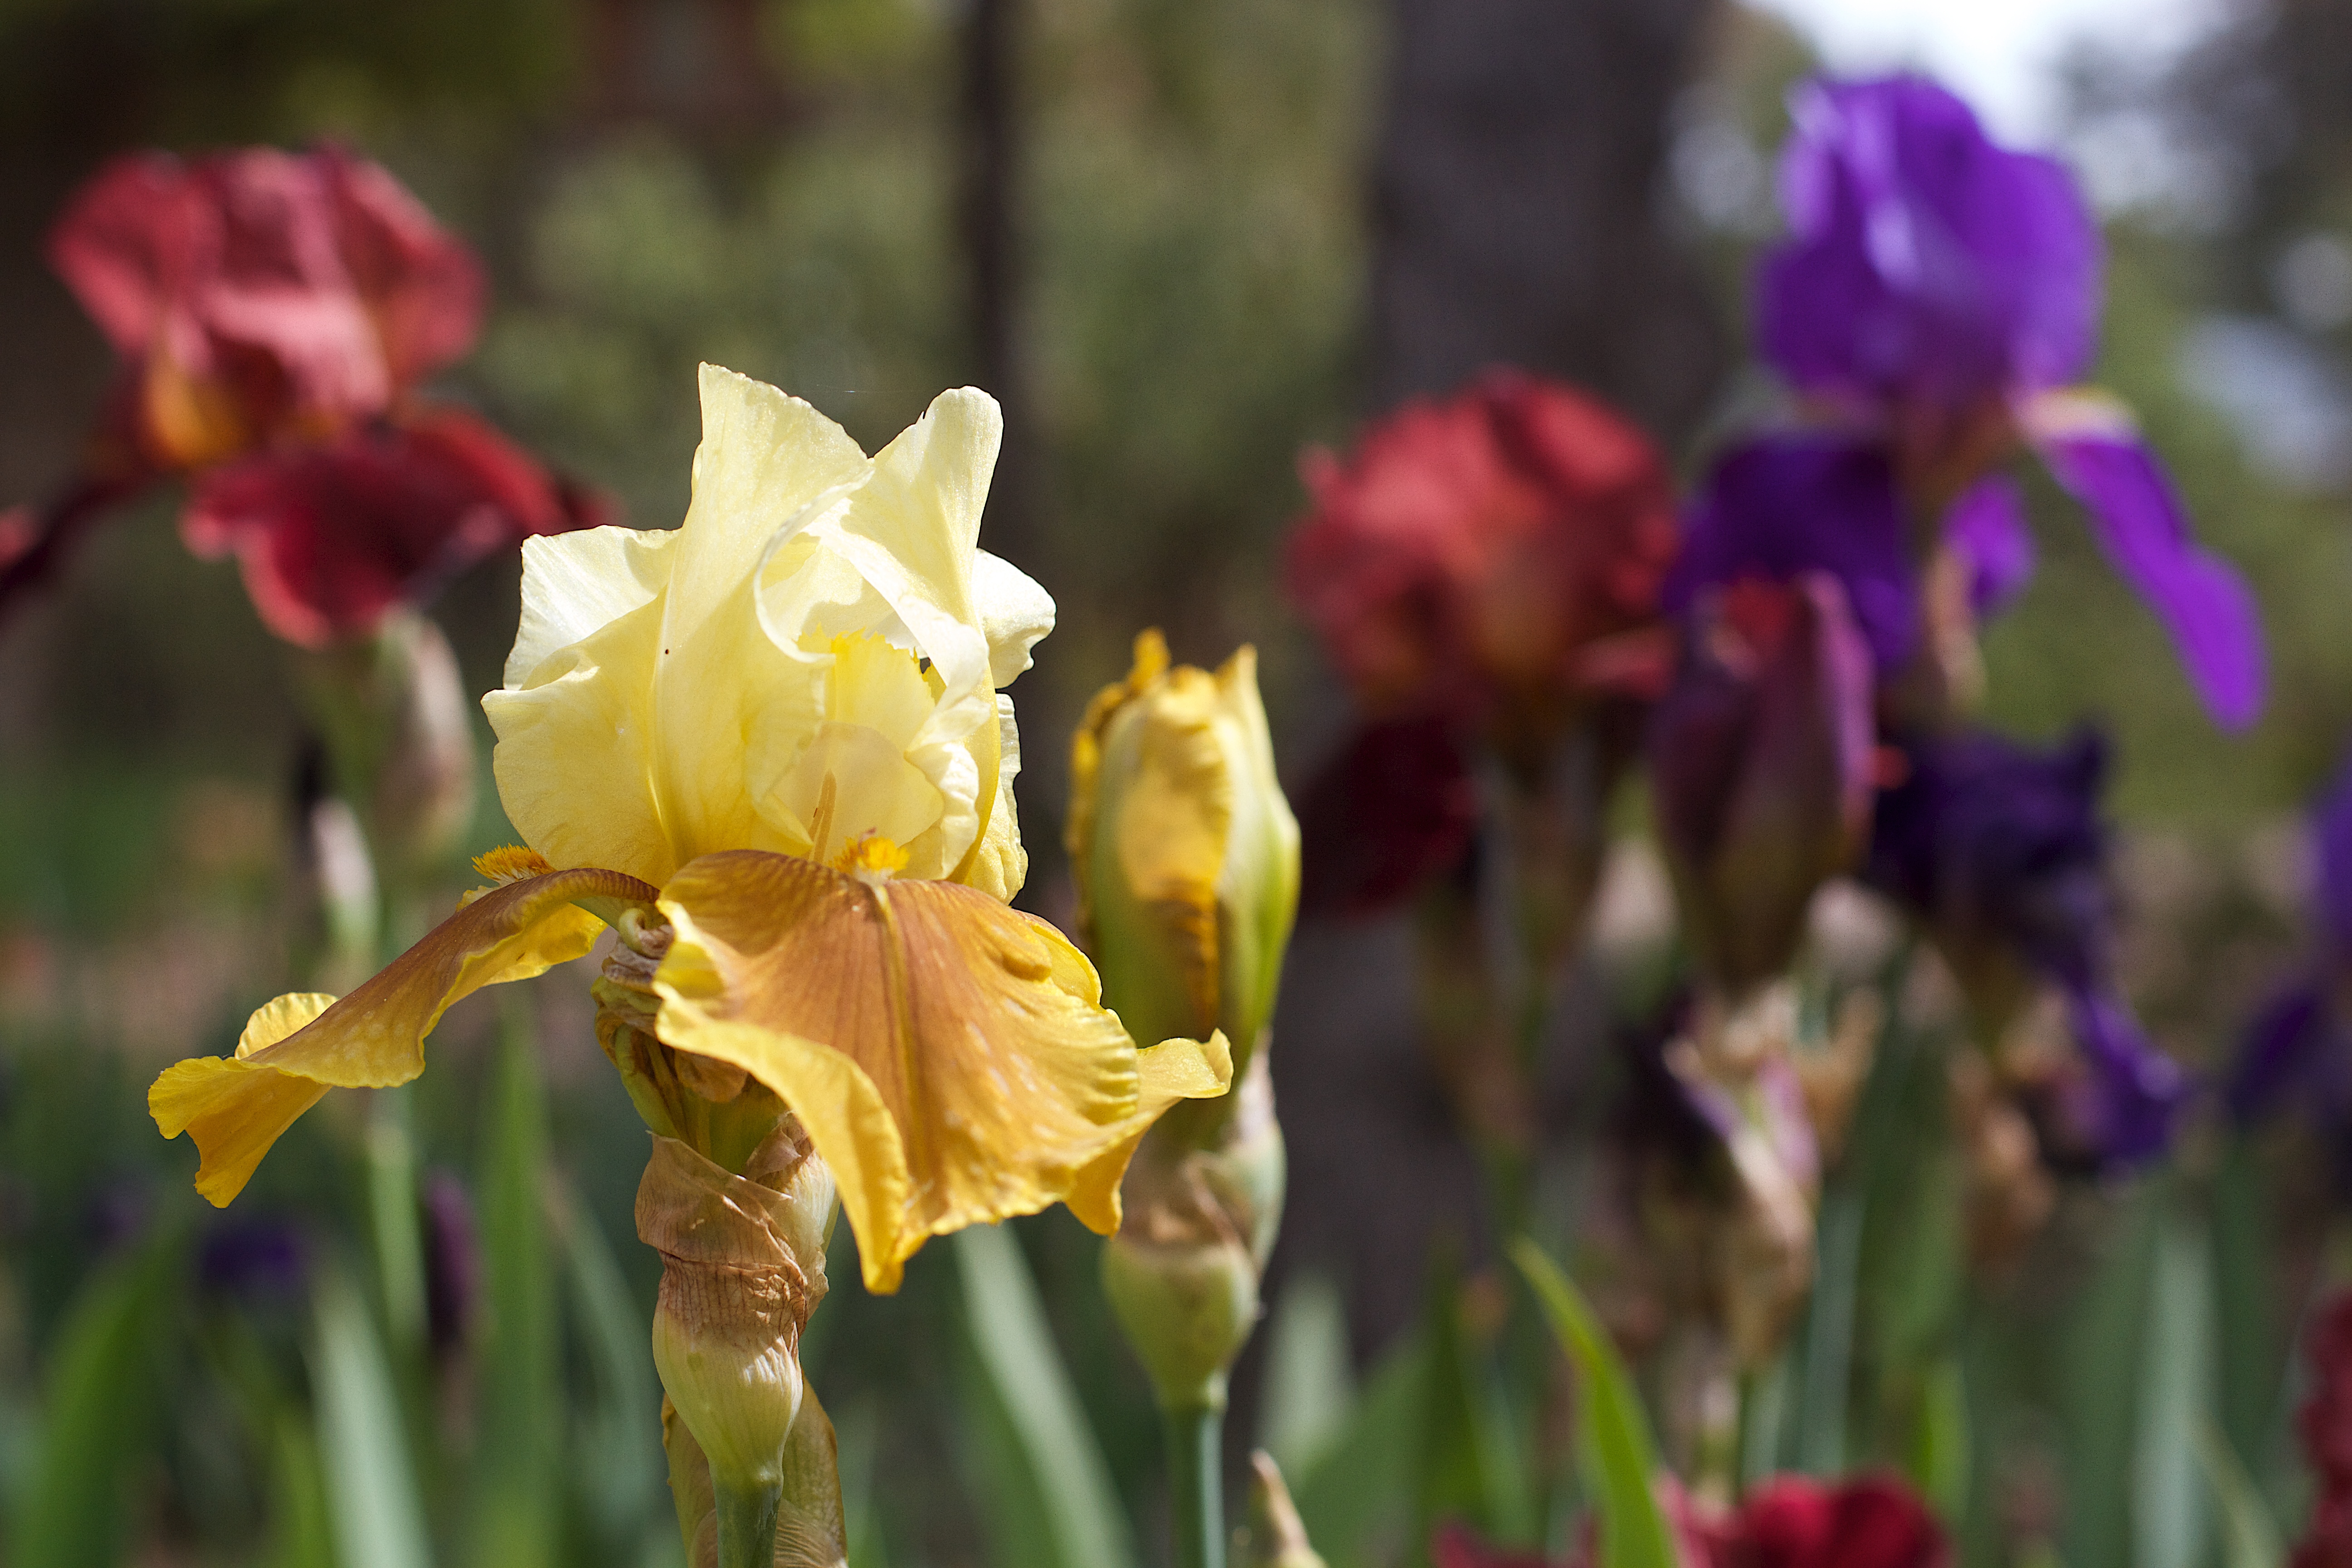
plant, flower, botany, flora, iris, 2015365, gladiolus, flowering plant, plant stem, land plant, iris family